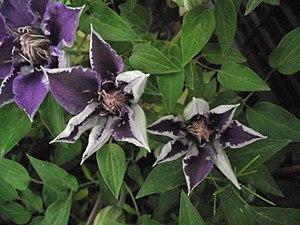
La clématite patens 'Evipo030' est un cultivar de clématite obtenu en 2003 par Raymond Evison en Angleterre. Elle porte le nom commercial de clématite patens Bijou 'Evipo061'.